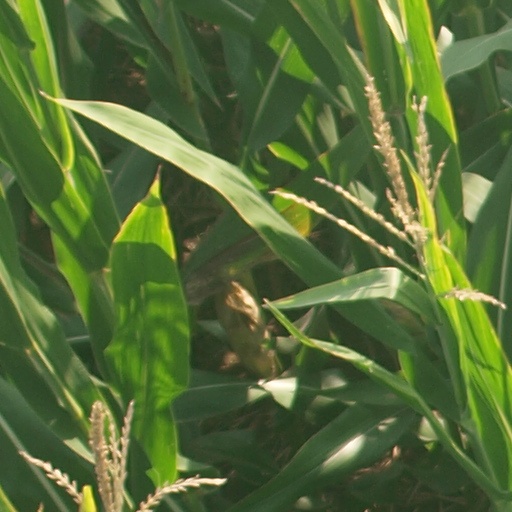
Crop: maize; corn